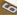
Number: 6